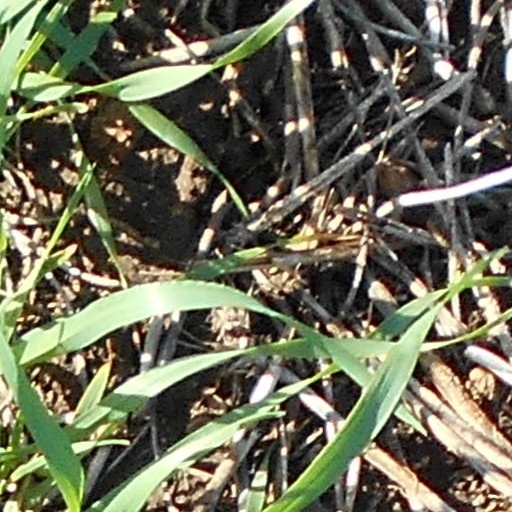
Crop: wheat